Fireproof (film)

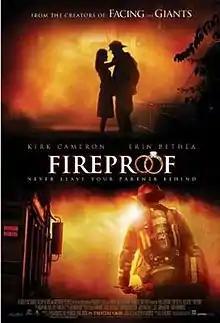
Theatrical release poster

Fireproof is a 2008 American independent Christian drama film directed by Alex Kendrick, who co-wrote and co-produced it with Stephen Kendrick, released by Samuel Goldwyn Films and Affirm Films (the company's first film). The film stars Kirk Cameron, Erin Bethea, and Ken Bevel.